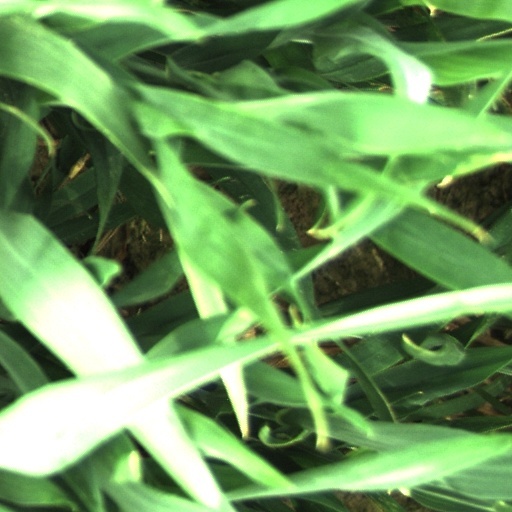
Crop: wheat